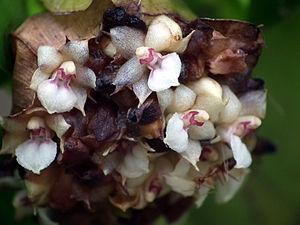
Agrostophyllum est un genre d'orchidées épiphytes de la zone indo-pacifique comptant une centaine d'espèces.